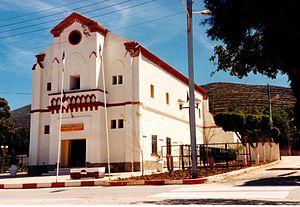
Bousfer est une commune de la wilaya d'Oran, située à 20 km à l'ouest d'Oran, en Algérie.